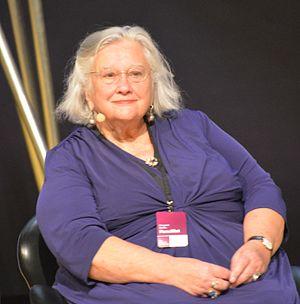
Margaret-Ann Boden, OBE, Dcg, FBA est professeure de recherche en sciences cognitives au département d'informatique de l'Université du Sussex, où son travail englobe les domaines de l'intelligence artificielle, la psychologie, la philosophie, les sciences cognitives et les sciences de l'informatique.